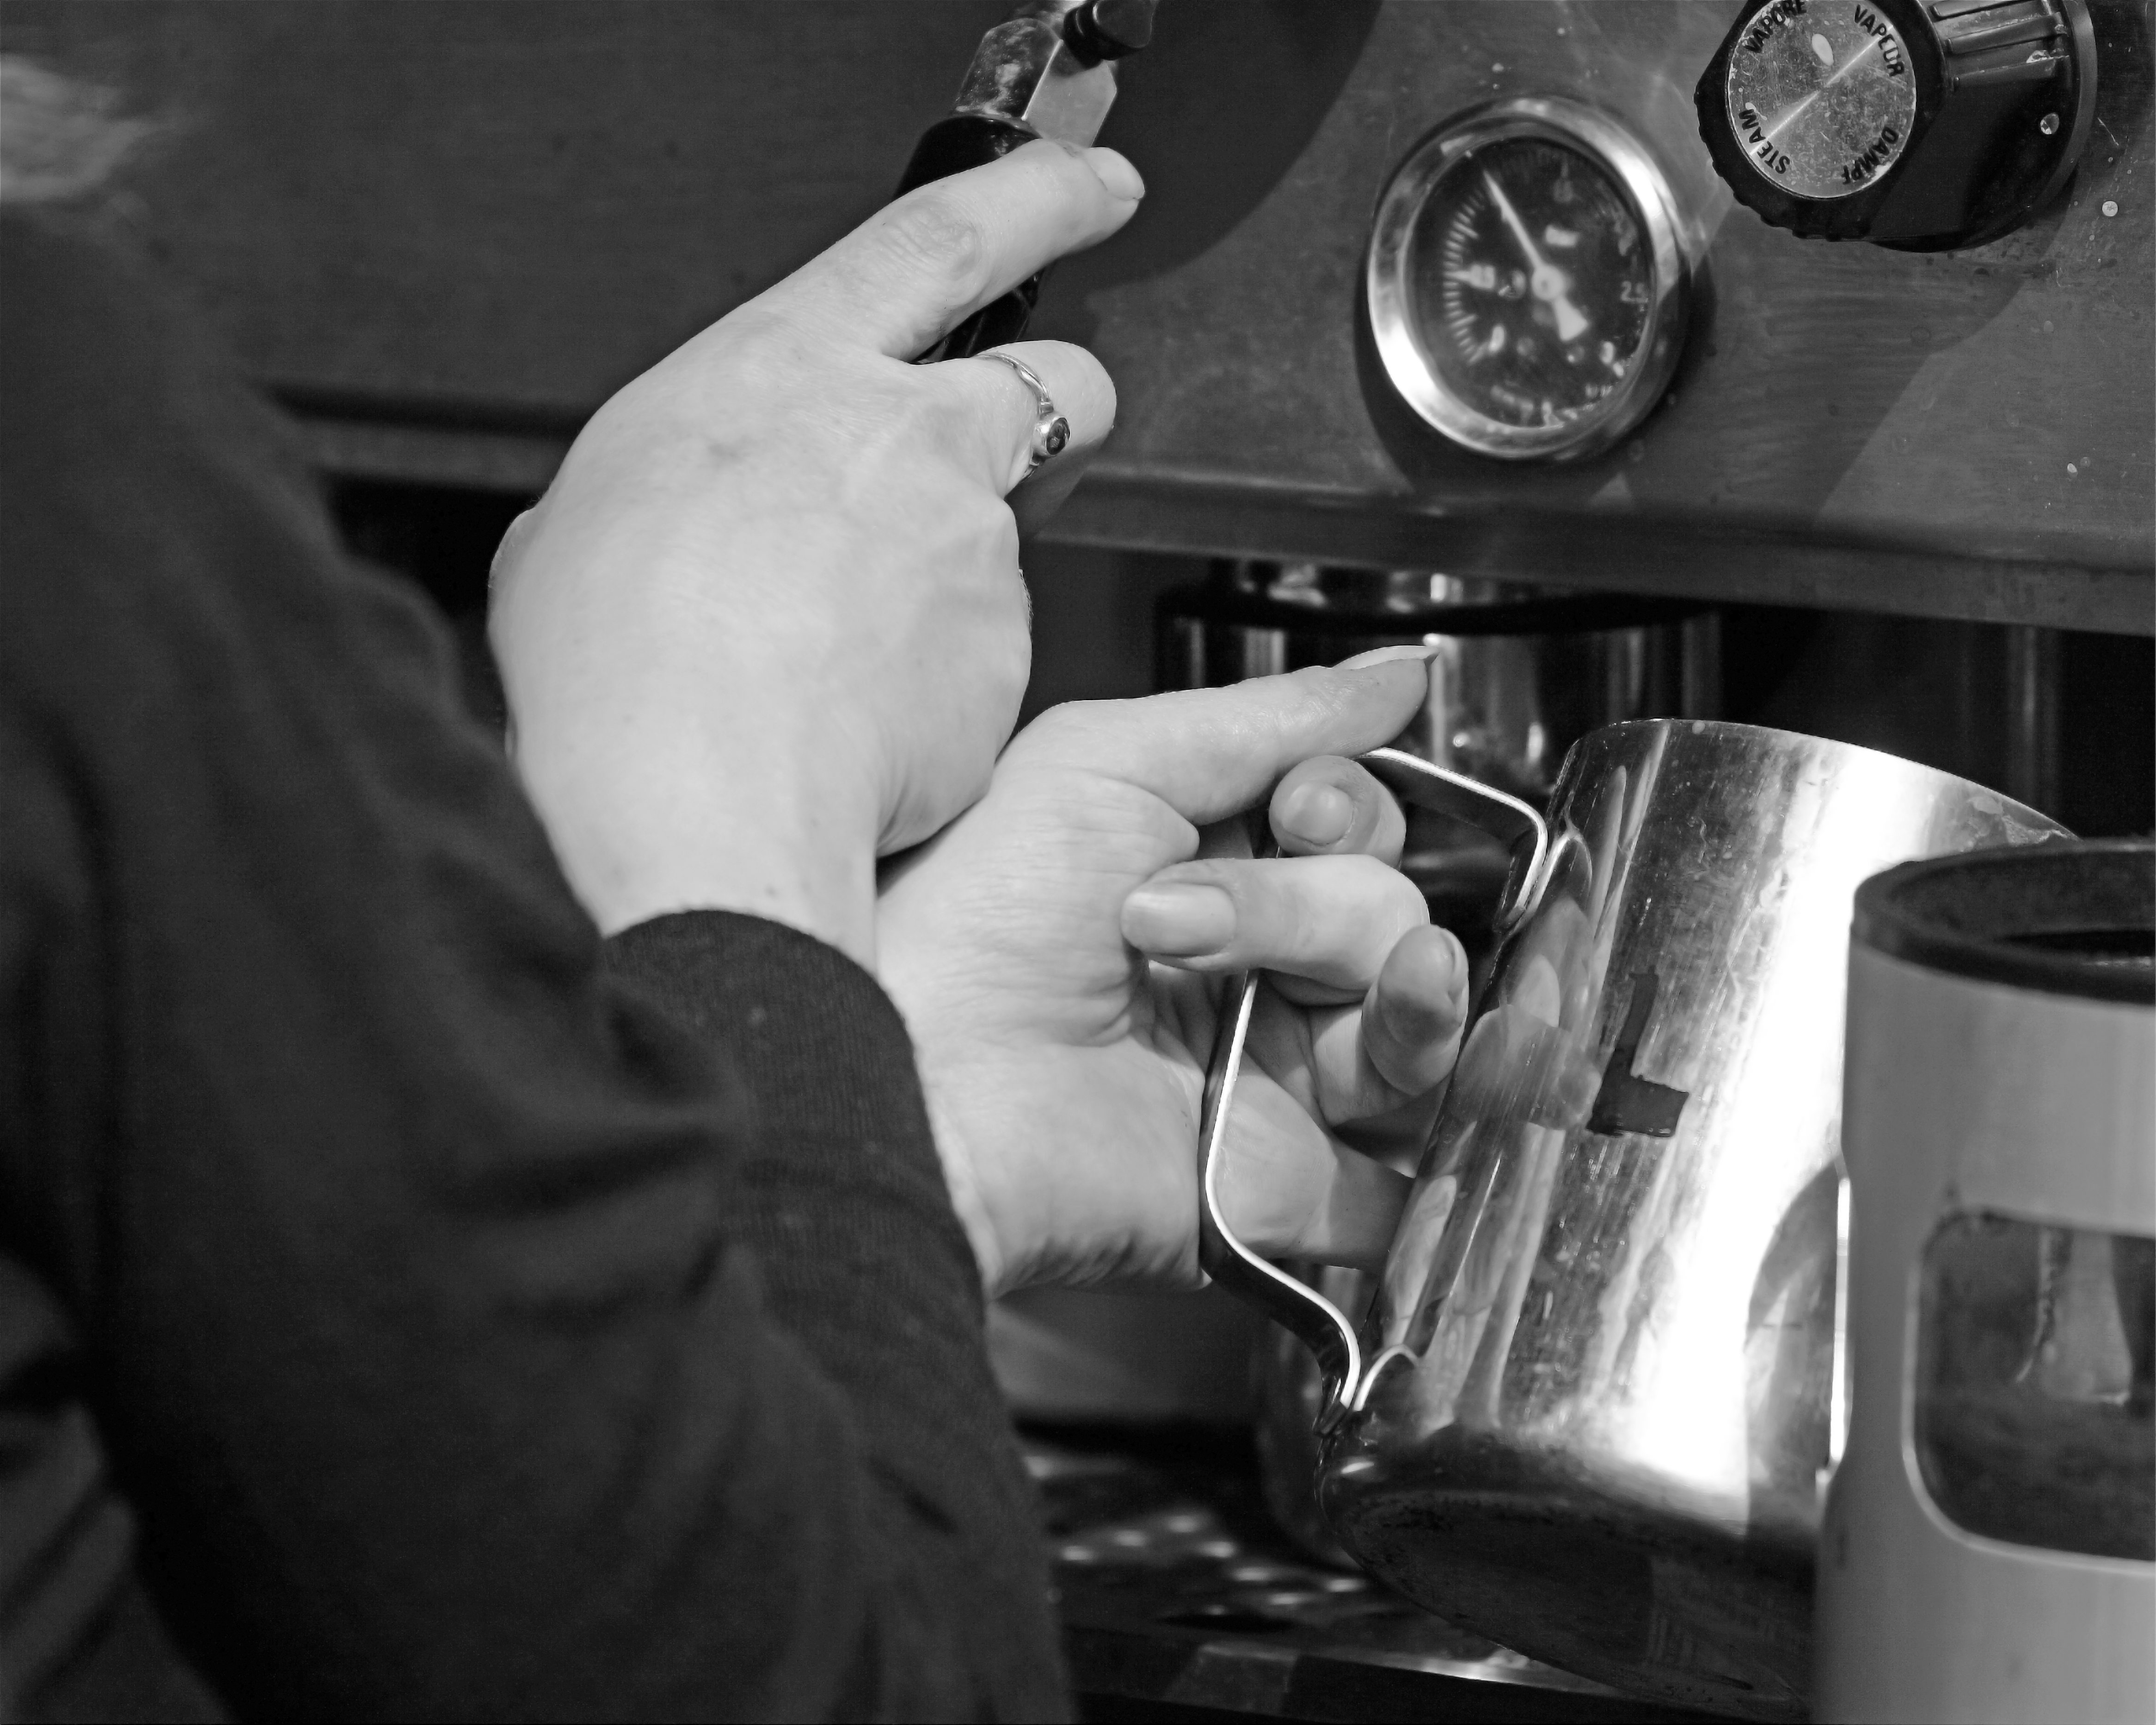
hand, coffee, black and white, white, photography, wheel, glass, love, canon, market, black, monochrome, tire, eos, the, of, university, for, mark, ii, 5d, state, vivienne, psu, skills, portland, ian, farmers, sane, dedication, niceperson, portlandfarmersmarket, prowess, duuuuuuude, amazingphotographer, sfknitter, tremendouspatience, thanksduude, erithinklol, monochrome photography, film noir